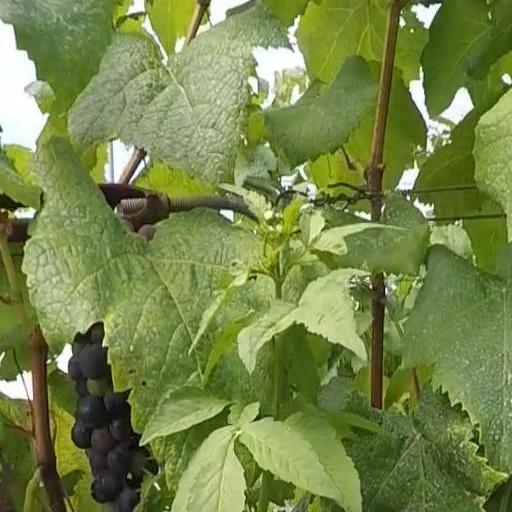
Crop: grape